Kabalega of Bunyoro

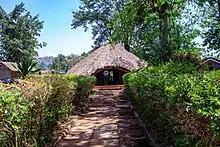
The final resting ground known as Mparo Royal Tombs of King Kabalega II

In 1869, Omukama Kamurasi Kyebambe IV died and two of the legitimate royal candidates — Kabalega and Kabigumire could not agree on who should be his successor. This led to a devastating war of succession in the Empire of Kitara. Normally, such wars to determine a legitimate successor were supposed to be brief and decisive until only one claimant to the throne was left alive. However, sometimes these conflicts dragged on for years, destabilising all of society and leading to famines, massacres and refugee crises. In this case, the clan leaders and the dead king's brother, Prince Nyaika, were so tired of Kabalega and Kabigumire's constant fighting that they ordered Kabalega, who had the upper hand, to respect Bunyoro's laws of succession and just-war conventions and end the war. When Kabalega was crowned king, he set out to develop his new empire via trade especially through the Kibiro Saltworks. On 1 January 1894, the British declared war on Bunyoro. At the height of the British offensive on his empire, Kabalega went into hiding in Acholi under the protection of Chief Awich Abok of Payira. It's from there that he consistently led the Nyangire rebellion that proved to be a thorn in the side of the British colonialists.